Andrew Lesnie

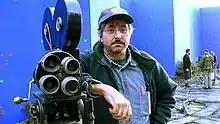

Andrew Lesnie ACS ASC (1 January 1956 – 27 April 2015) was an Australian cinematographer.